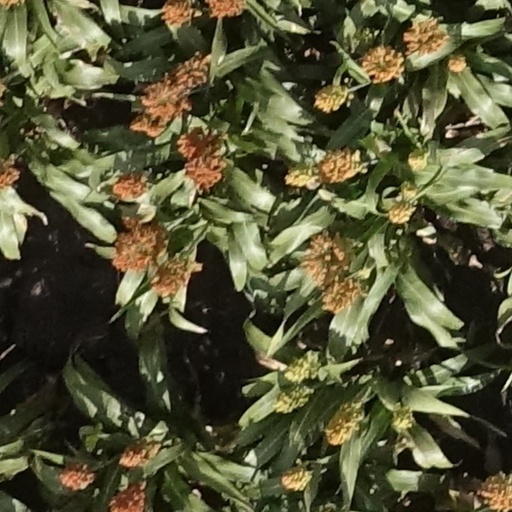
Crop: sorghum